You Are Ms. Servant

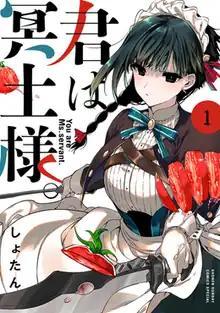
First volume cover

, stylised as You Are Ms. servant, is Japanese manga series written and illustrated by Shotan. It began serialization on Shogakukan's "Sunday Webry" manga website in June 2020. An anime television series adaptation produced by Felix Film aired from October to December 2024.